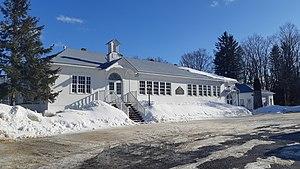
Sainte-Pétronille est un village du Québec situé dans la MRC de l'Île-d'Orléans dans la région administrative de la Capitale-Nationale. Elle fait partie aussi du réseau des plus beaux villages du Québec.